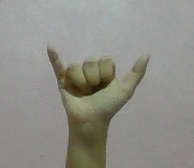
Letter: ya